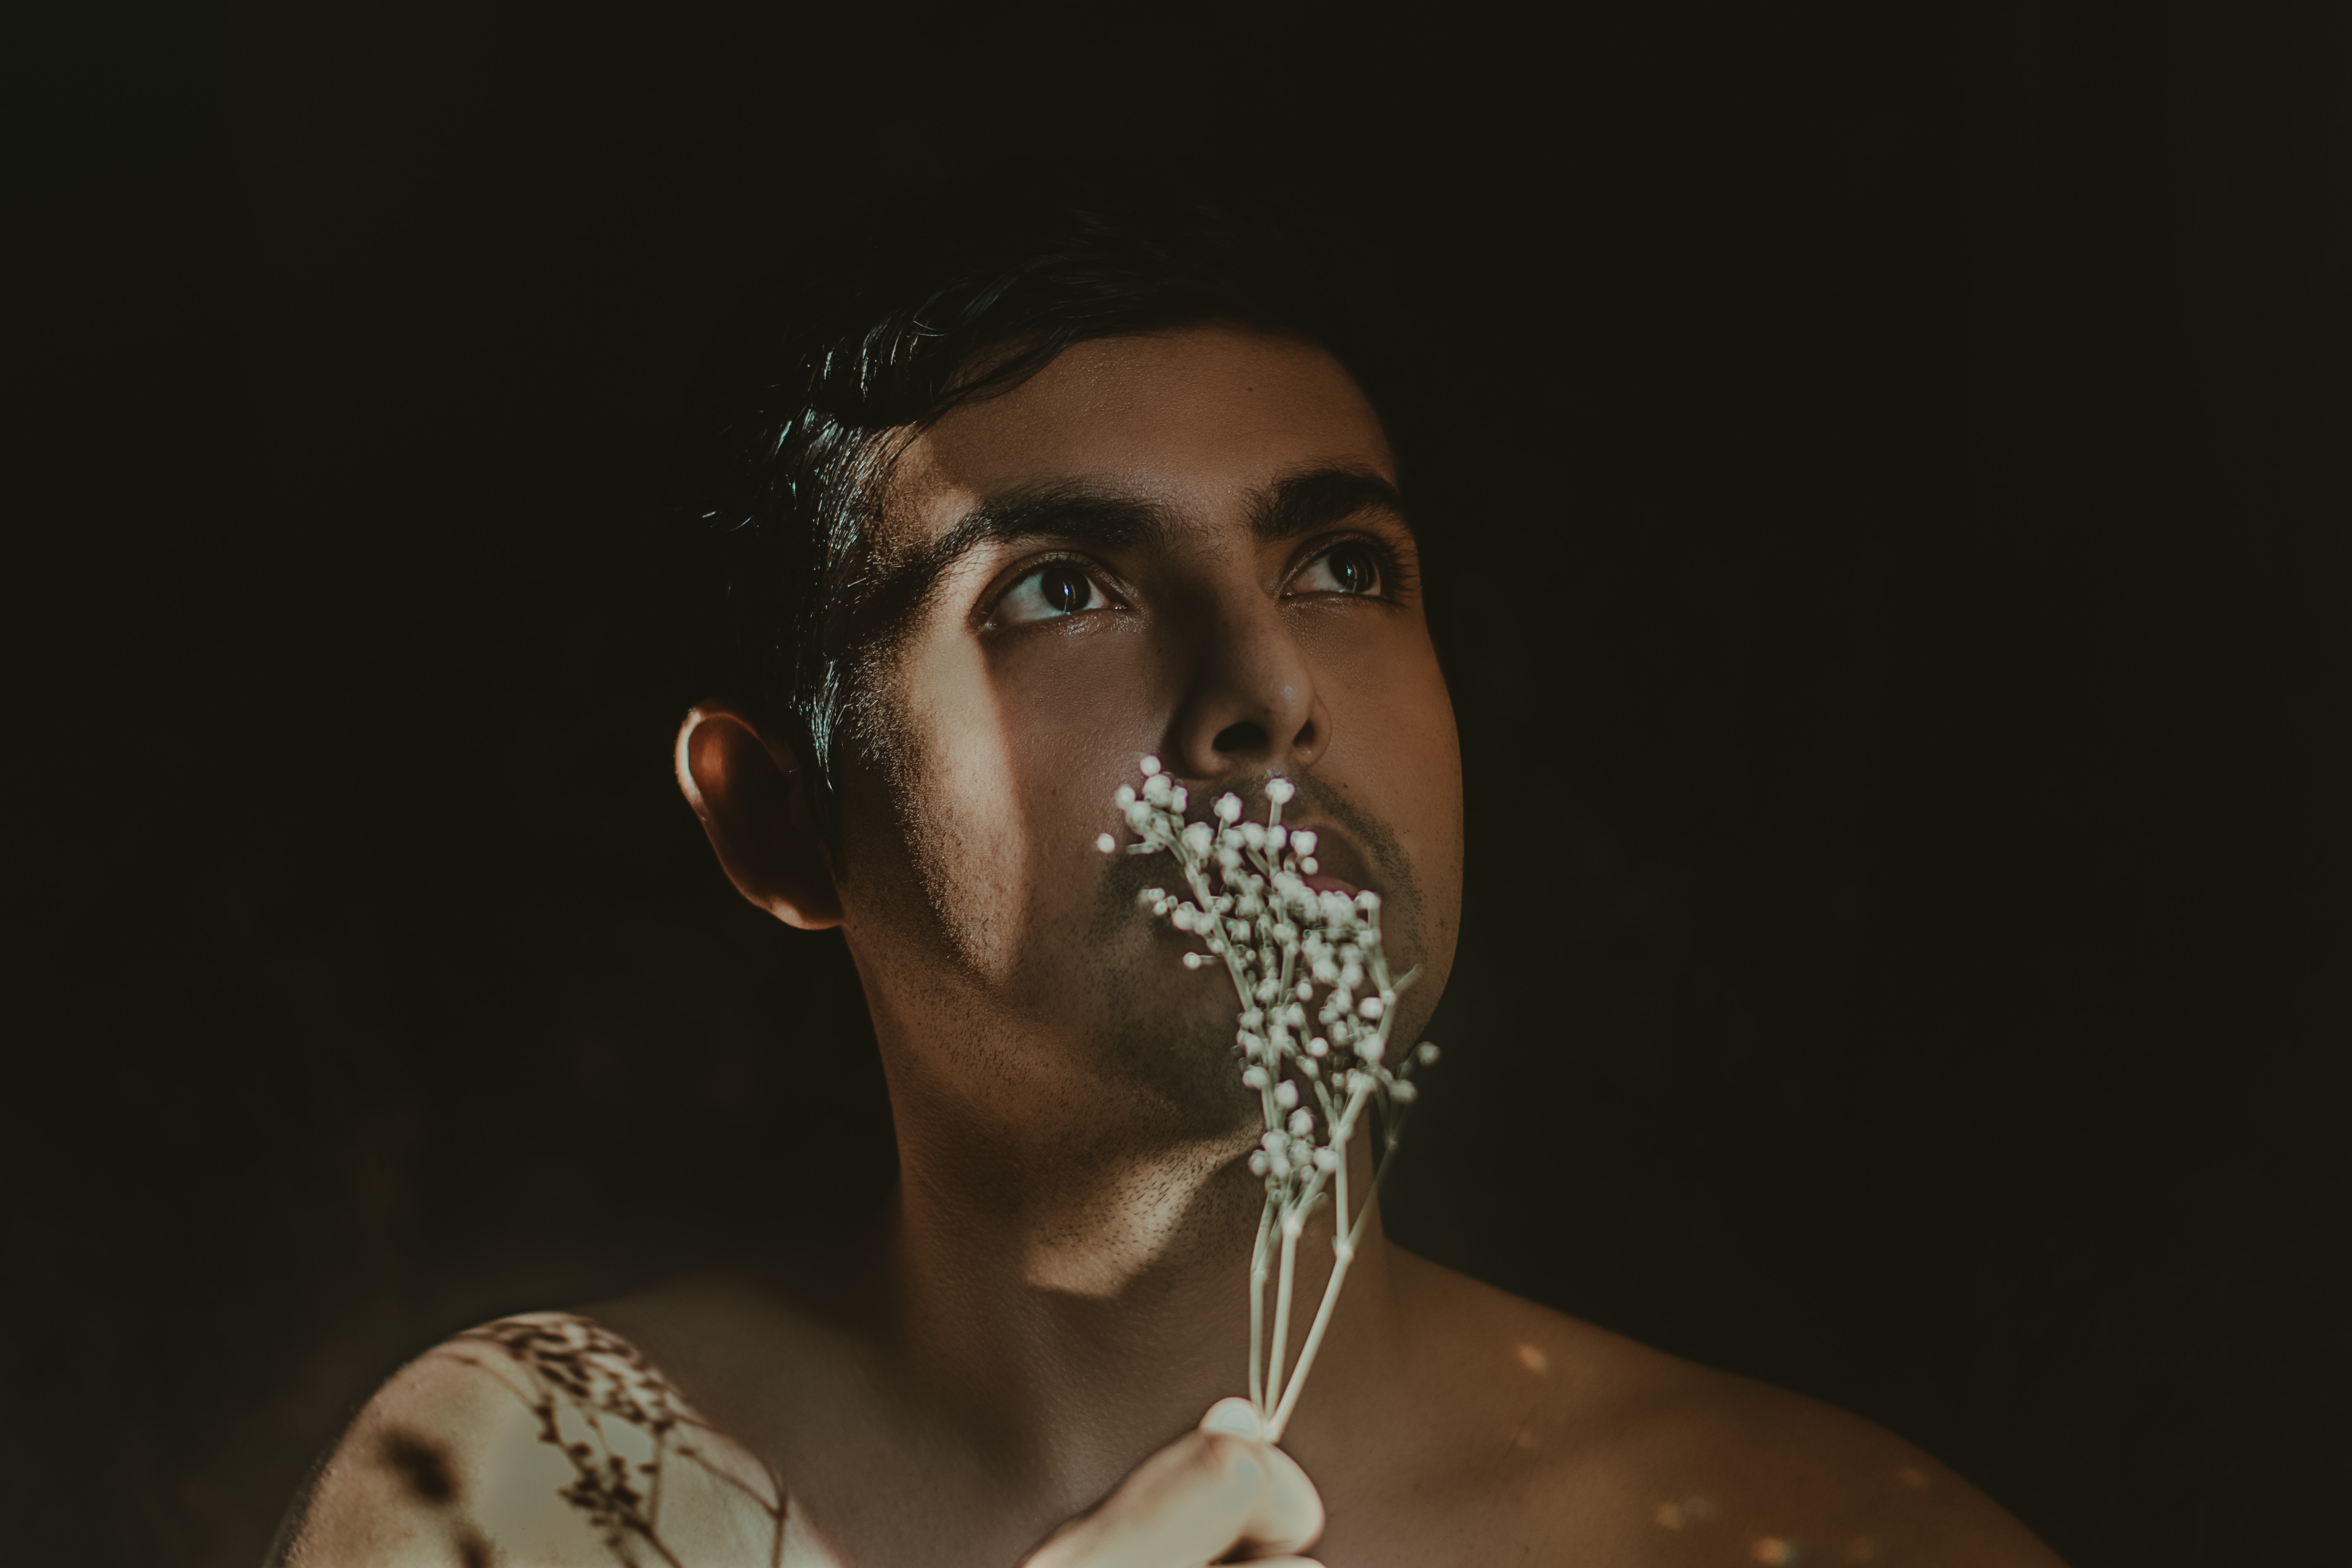
face, head, lip, beauty, nose, human, ear, eye, portrait, organism, neck, photography, plant, flower, singer, black hair, headpiece